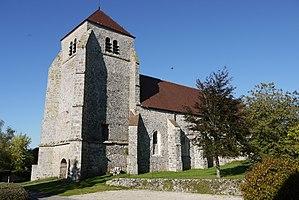
Église Saint-Jean-Baptiste de Vendières
Cet article recense les monuments historiques du sud de l'Aisne, en France.
L'église Saint-Jean-Baptiste est une église située à Vendières, en France.